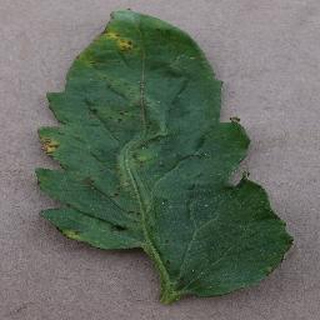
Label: tomato_bacterial_spot